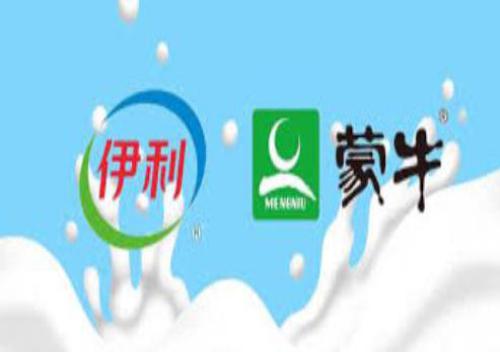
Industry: Food